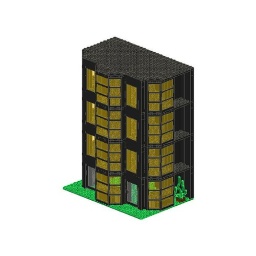
A simple office tower in the color scheme of Blacktron I.